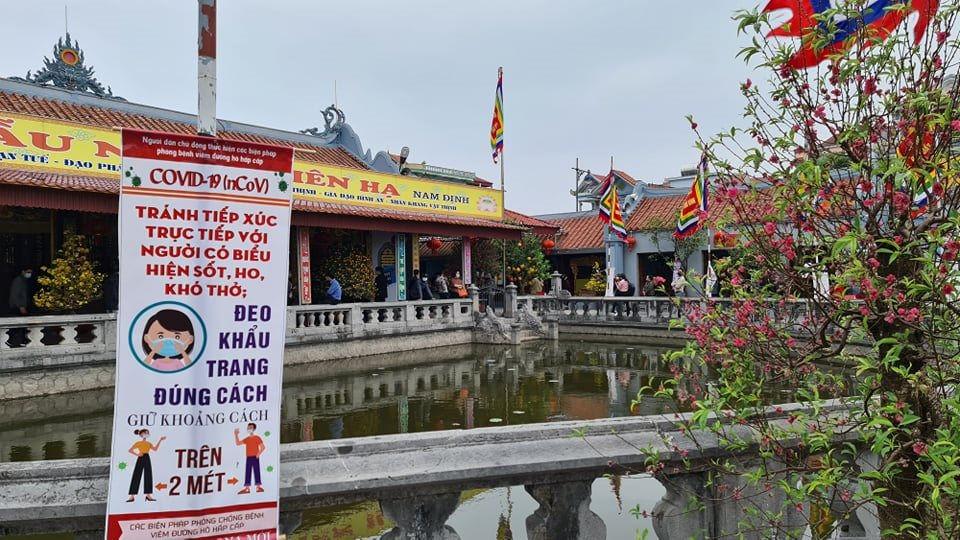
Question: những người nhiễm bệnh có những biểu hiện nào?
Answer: những người nhiễm bệnh có biểu hiện sốt, ho, khó thở